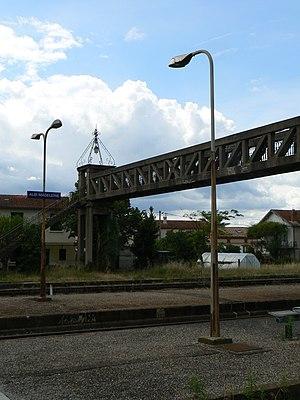
Quai de la gare de la Madeleine à Albi